Volker Kauder

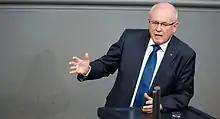
Volker Kauder in the German Bundestag, 2014

Kauder is strictly against recognizing Islam as an equal religion within Germany. In an interview with news magazine "Der Spiegel", he replied to the question if Islam is a part of Germany with: "No, Muslims are a part of Germany, Islam is not." In 2012, he told daily newspaper "Passauer Neue Presse": "Islam is not part of our tradition and identity in Germany and so does not belong in Germany." He also appealed to Turkish-Islamic Union for Religious Affairs (DITIB), which represents more than 70 percent of Muslims living in Germany, to make clear to its members that Germany's constitution and law were above religion.